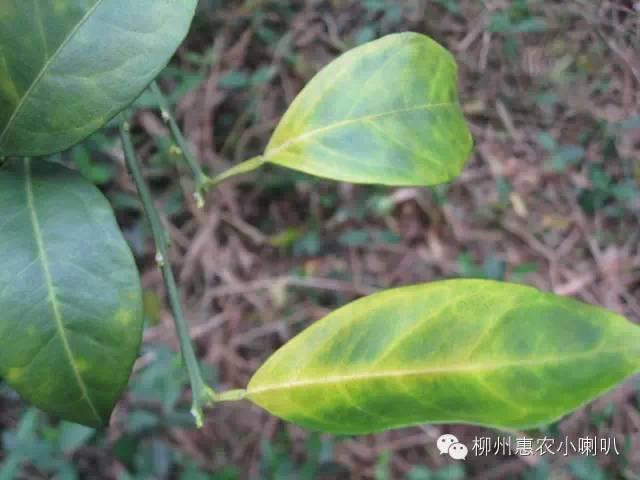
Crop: unknown
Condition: citrus_citrus_greening_disease